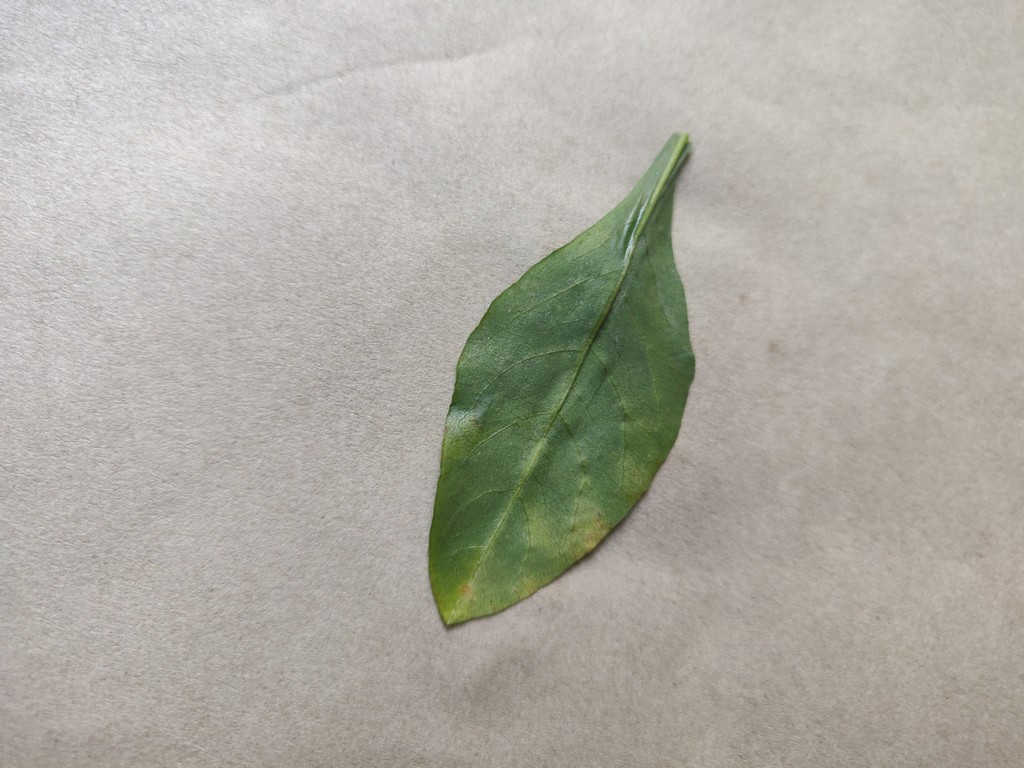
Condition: Unhealthy
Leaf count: single
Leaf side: back